Tayla Harris

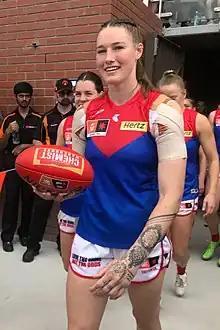
Harris with Melbourne in 2022

Tayla Harris (born 16 April 1997) is a professional Australian sportsperson best known for her careers in Australian rules football with the Melbourne Football Club in the AFL Women's (AFLW) and in professional boxing. She is a highly successful boxer, being an Australian National Boxing Federation female middleweight title holder. As a footballer, she plays as a key forward and previously played with and . Harris is an AFLW premiership player, 4 time women's All-Australian, as well as former Carlton leading goalkicker and Melbourne leading goalkicker.